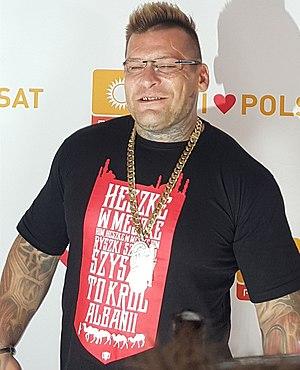
Popek, de son vrai nom Paweł Rak, est un rappeur et pratiquant de MMA polonais. Il est le créateur du Firma avec Bosski Roman, Kali, Pomidor et Tadek.